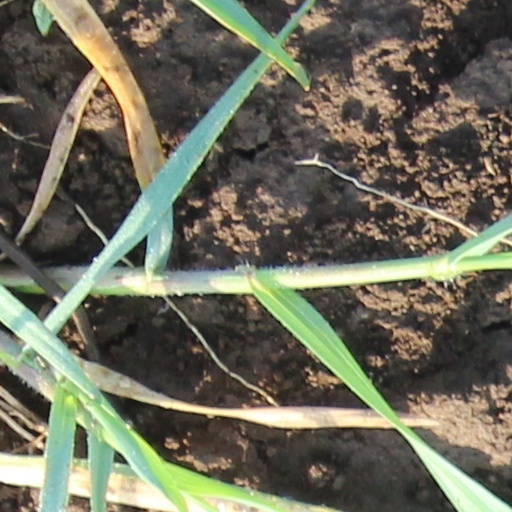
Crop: wheat